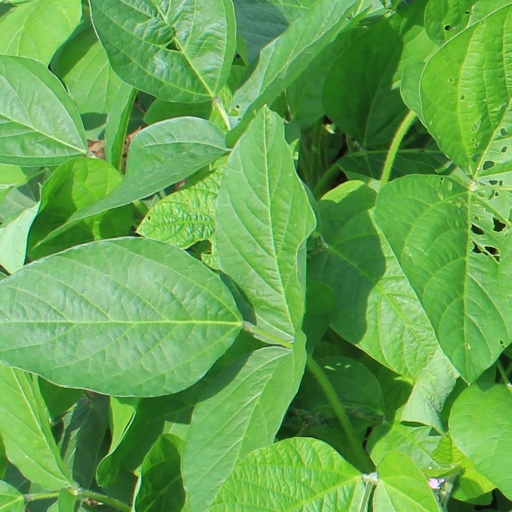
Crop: soybean